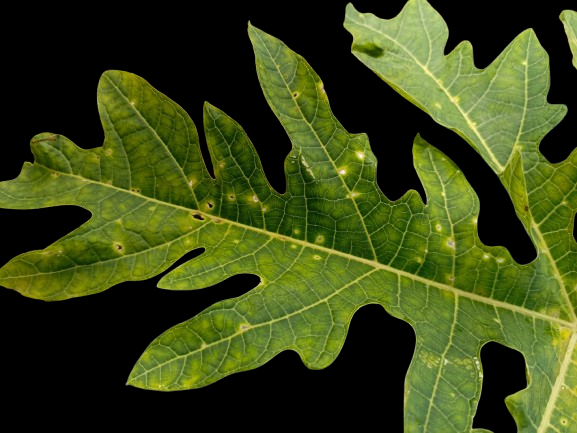
Crop: Papaya
Label: Pathogen_symptoms